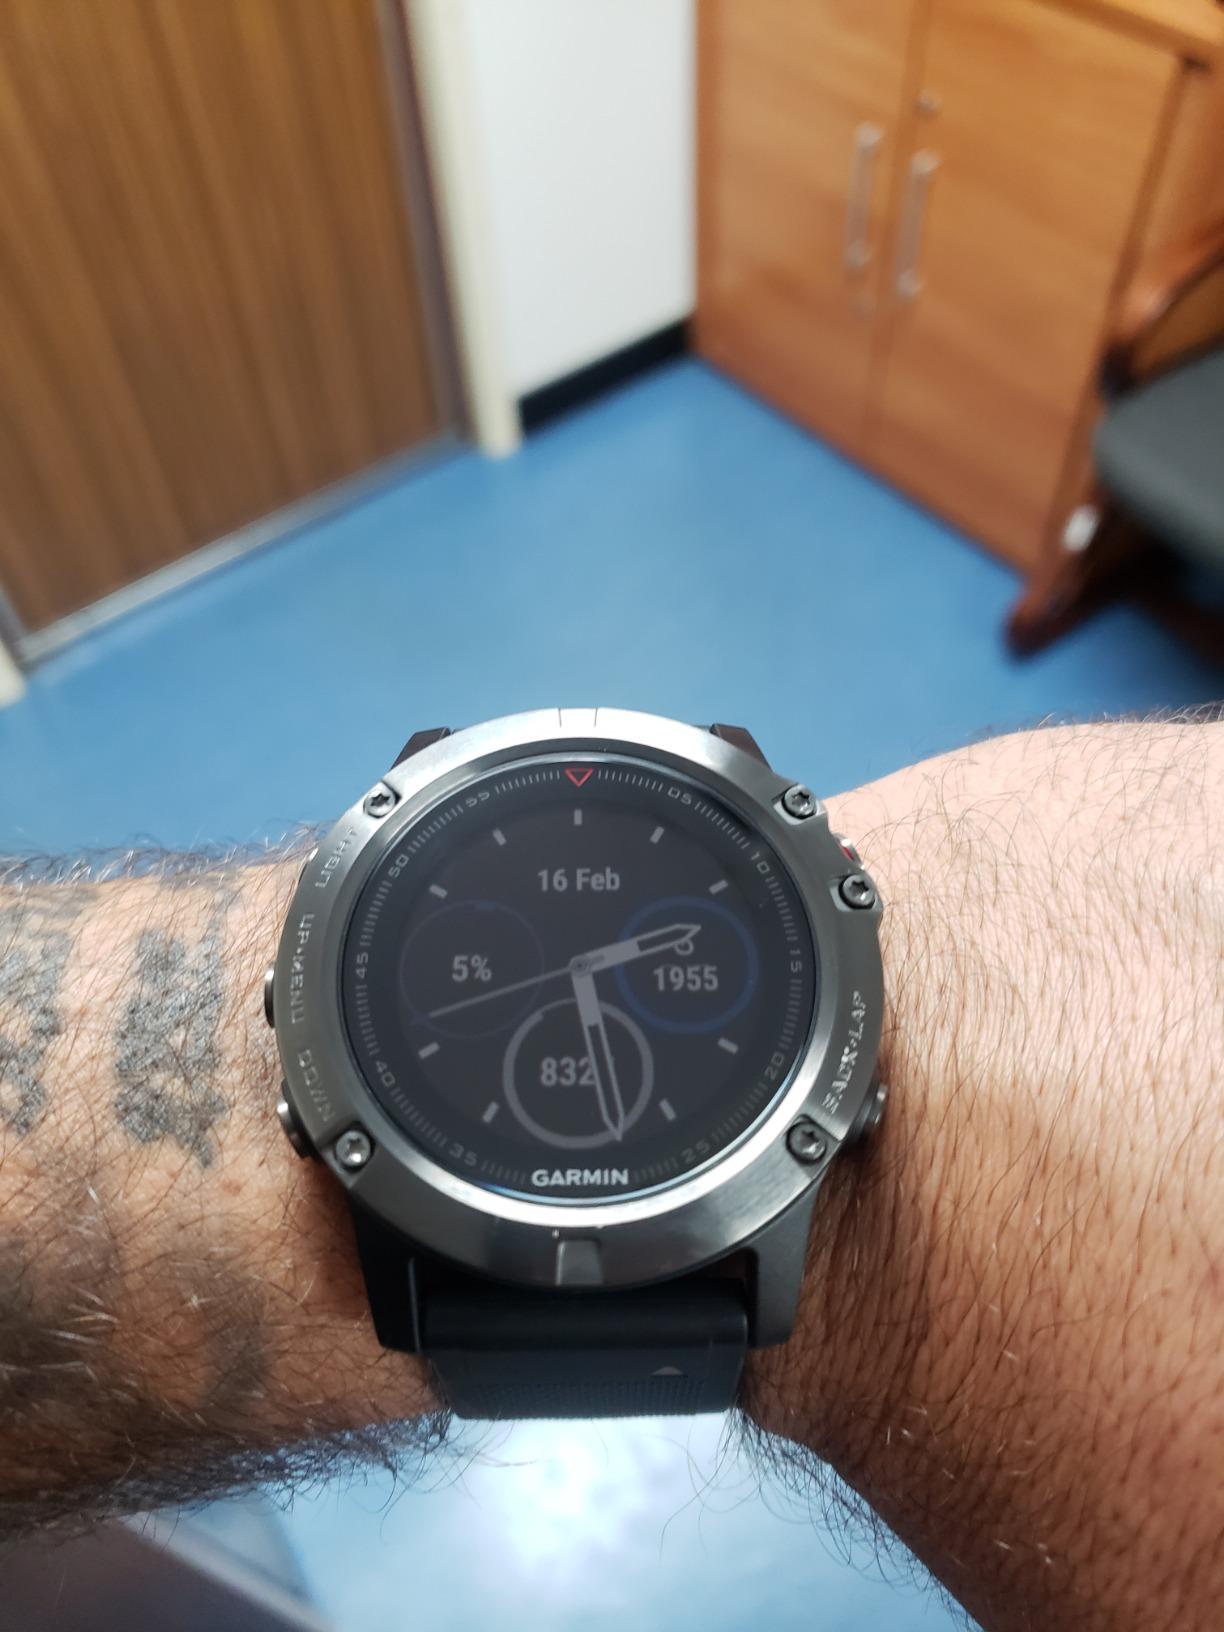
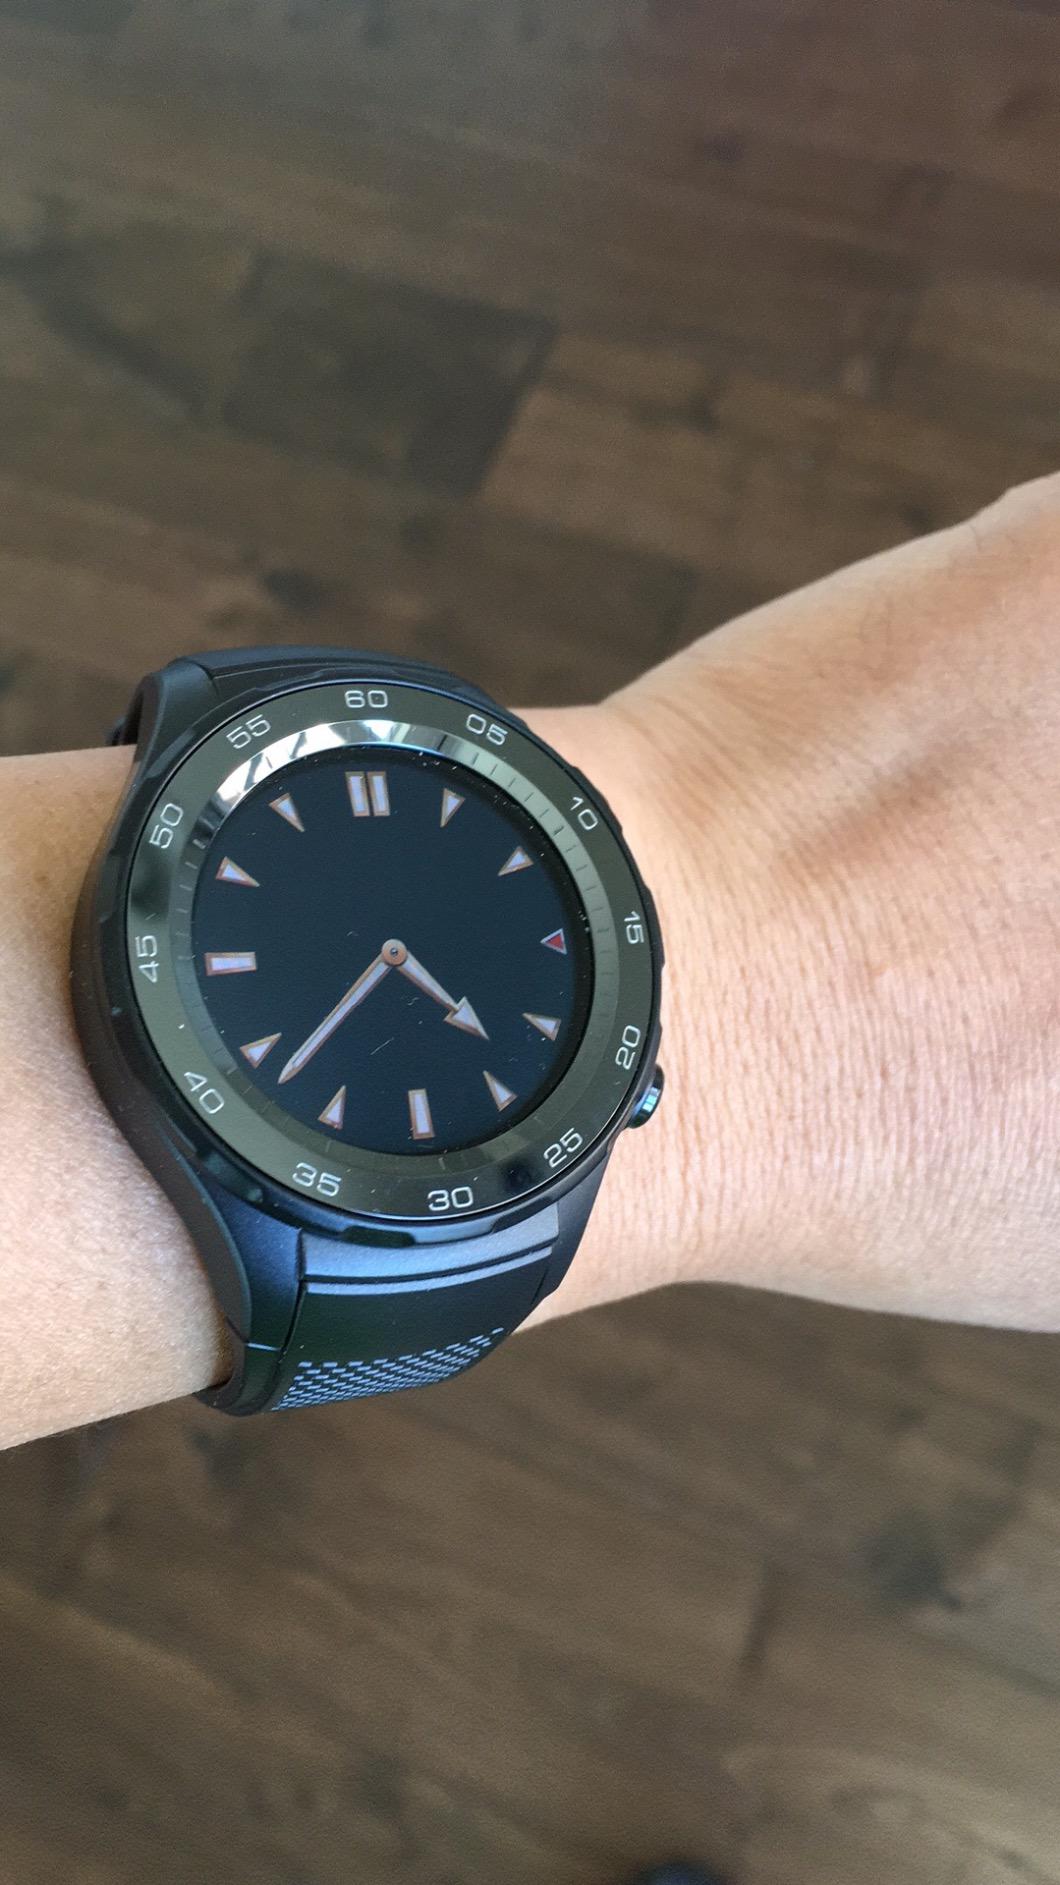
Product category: smartwatch
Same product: no